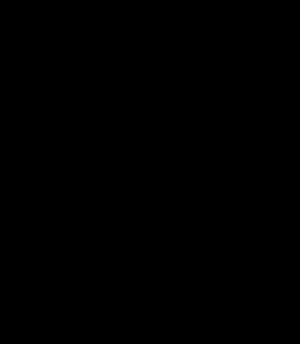
Le virus de la marbrure légère du piment est une espèce de phytovirus du genre Tobamovirus, famille des Virgaviridae, à répartition cosmopolite, qui infecte les espèces de plantes du genre Capsicum. Comme tous les Tobamovirus, c'est un virus à ARN monocaténaire à polarité positive. Les symptômes typiques provoqués par ce virus, variables selon les cultivars, sont une chlorose des feuilles, le rabougrissement de la plante et une déformation des fructifications.